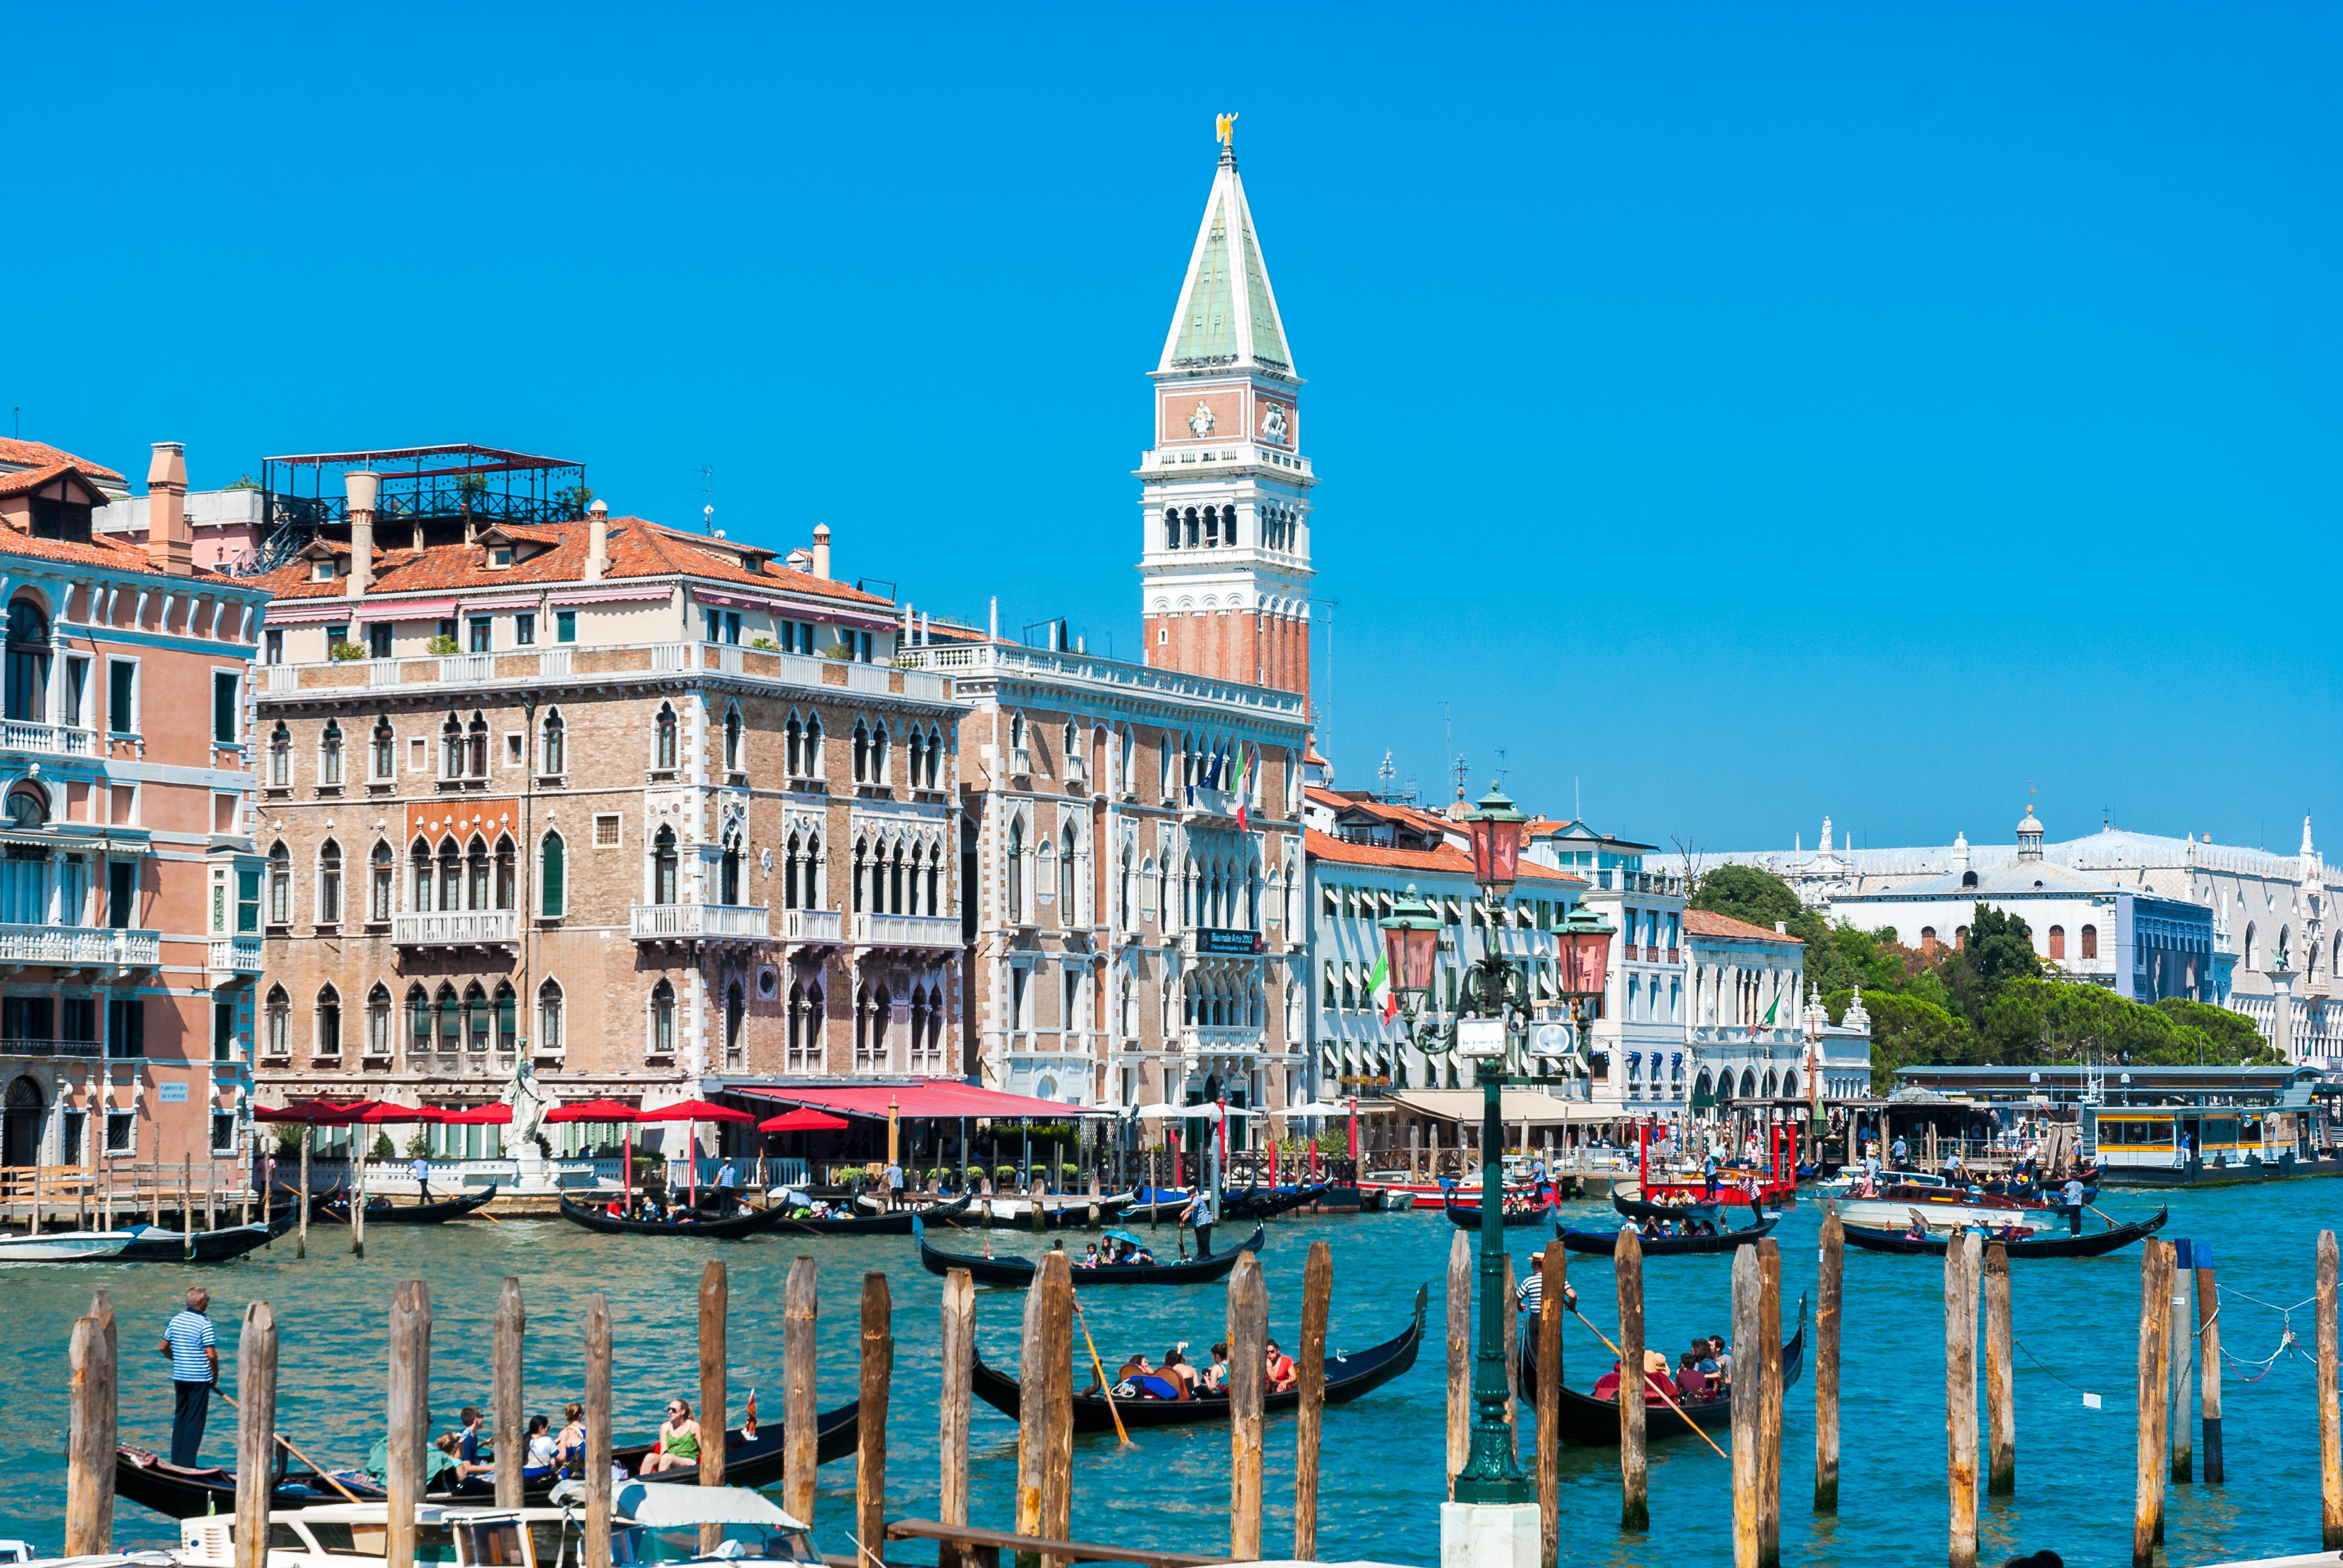
landscape, sea, water, nature, dock, sky, boat, town, view, canal, cityscape, summer, vacation, vehicle, weather, holiday, harbor, venice, blue, marina, port, tourism, heat, waterway, clouds, holidays, the sun, the stones